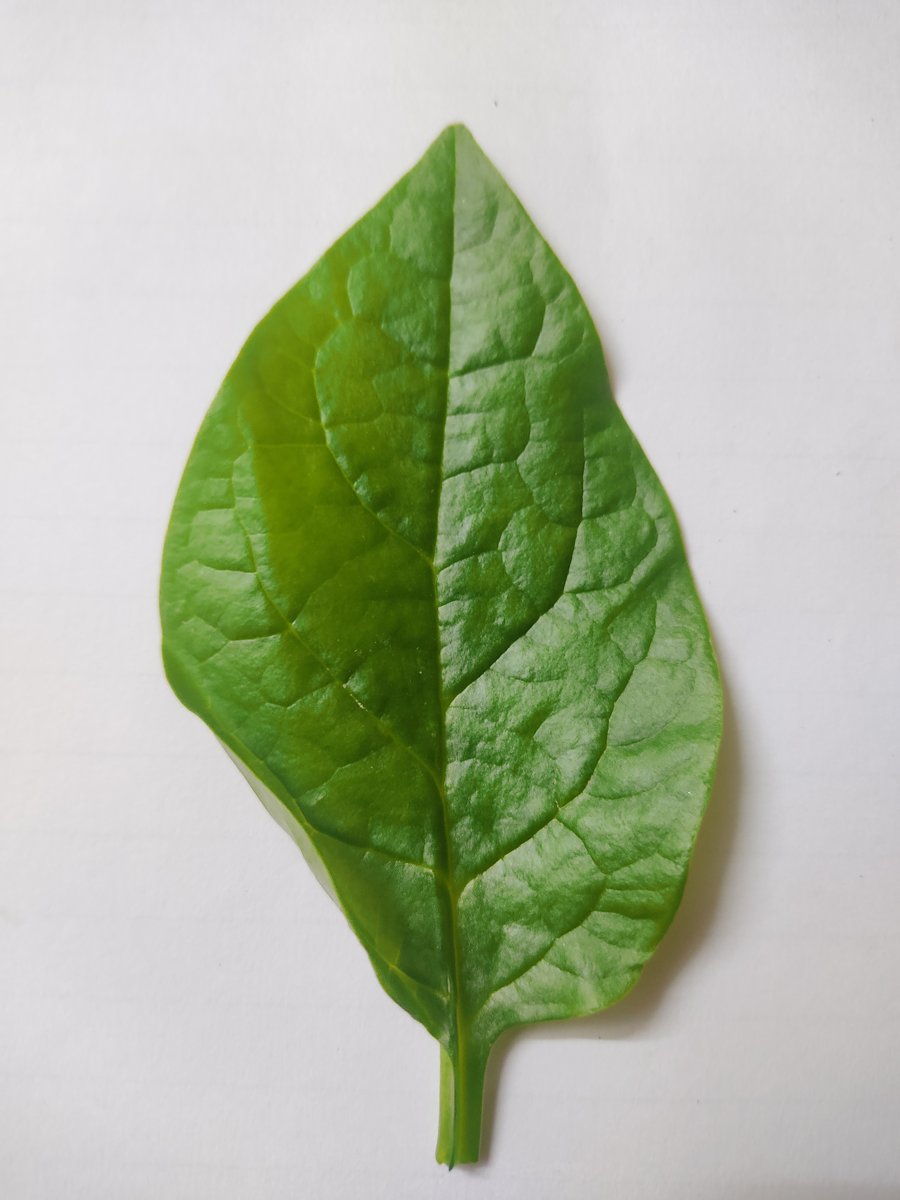
Label: Healthy-Leaf